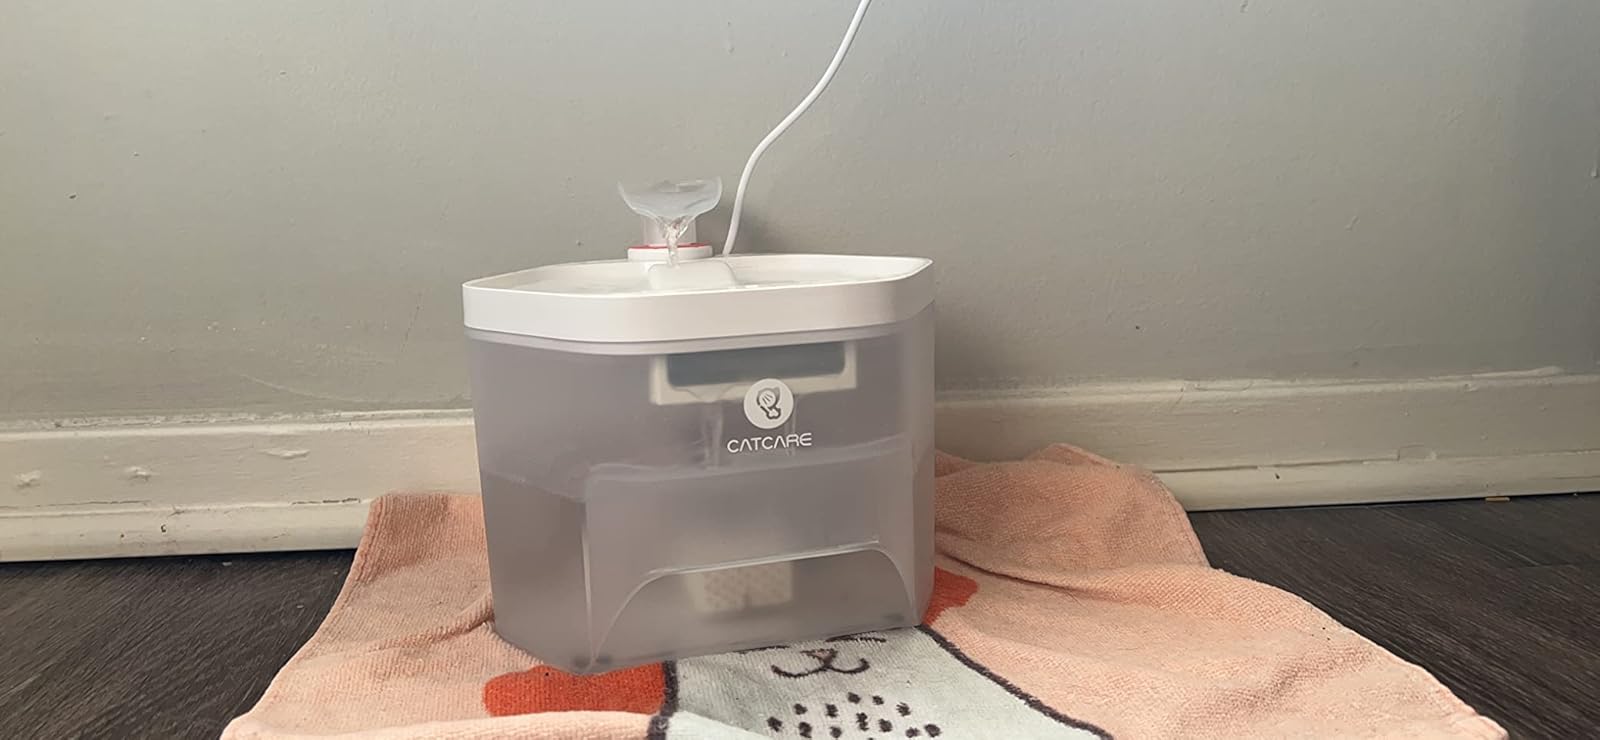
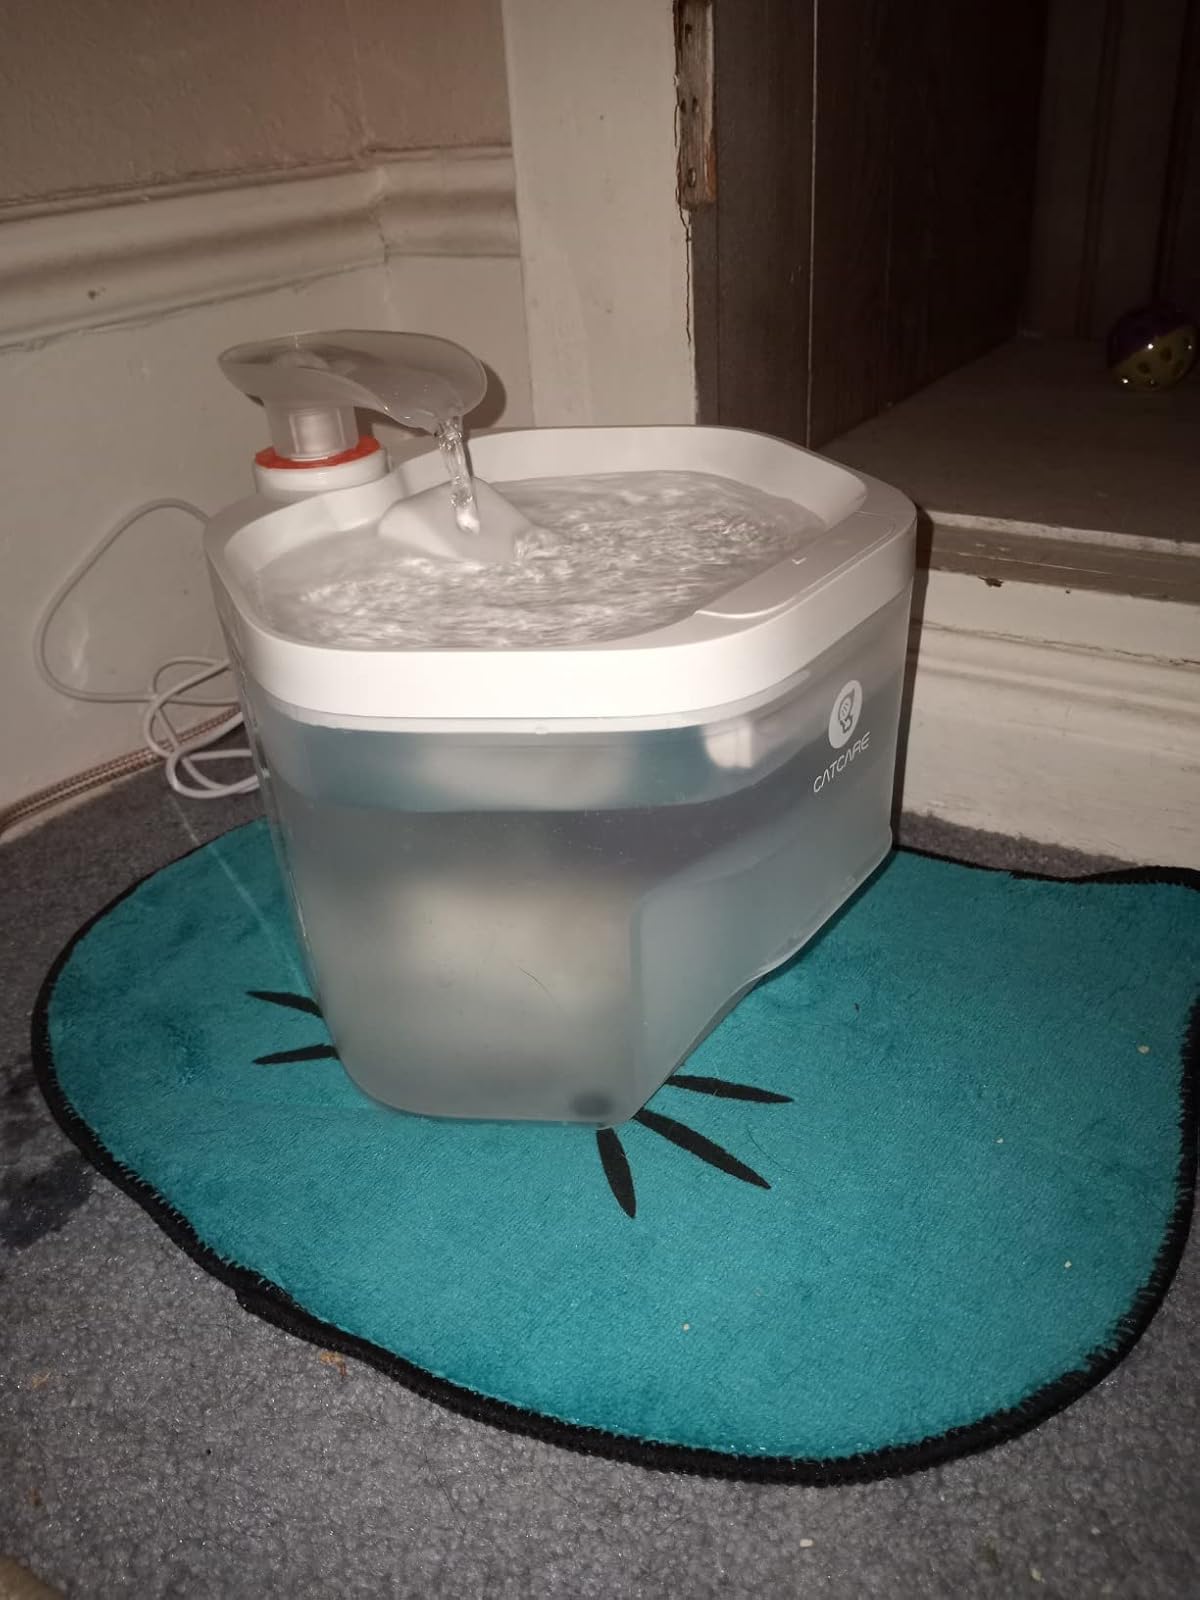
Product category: items_bowl
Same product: yes